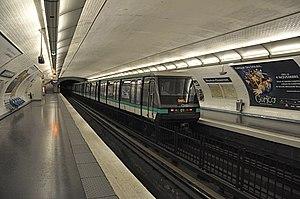
Le MP 89 CC 01 sur la ligne 4 du métro de Paris.
Le métro, apocope de métropolitain, pour « chemin de fer métropolitain », est un moyen de transport en commun urbain. Dans différentes parties du monde, les systèmes de métro sont également connus sous le nom de heavy rail, rapid transit, mass transit, underground, subway ou tube, light rail transit sans que cette liste soit exhaustive. Les premiers véhicules voyageurs de métro furent tirés par des locomotives à vapeur. La traction électrique s'imposera partout dès les toutes premières années du XXᵉ siècle.
La ligne 4 du métro de Paris est l'une des seize lignes du réseau métropolitain de Paris. Entièrement située dans les limites de la capitale durant plus d'un siècle depuis sa création, elle relie désormais le terminus nord Porte de Clignancourt au terminus sud Mairie de Montrouge et traverse le cœur de Paris. Longue de 12,1 kilomètres, elle est en correspondance avec toutes les autres lignes de métro et toutes les lignes de RER. Elle est également la deuxième ligne la plus fréquentée du réseau après la ligne 1, avec 172 millions de voyageurs en 2010. La ligne 4 est la première à relier la rive droite à la rive gauche de la Seine par une traversée sous-fluviale, occasionnant de 1905 à 1907 au cœur même de la capitale des travaux spectaculaires.
Le matériel roulant du métro de Paris a connu de nombreuses évolutions depuis l'ouverture de sa première ligne le 19 juillet 1900. En 2011, huit types de matériels circulent sur le réseau parisien, quatre sur pneumatiques et quatre sur roues en fer. Depuis la création de la RATP en 1949, les chiffres qui suivent ces lettres désignent généralement soit l'année de conception, soit l'année d'appel d'offres du matériel.